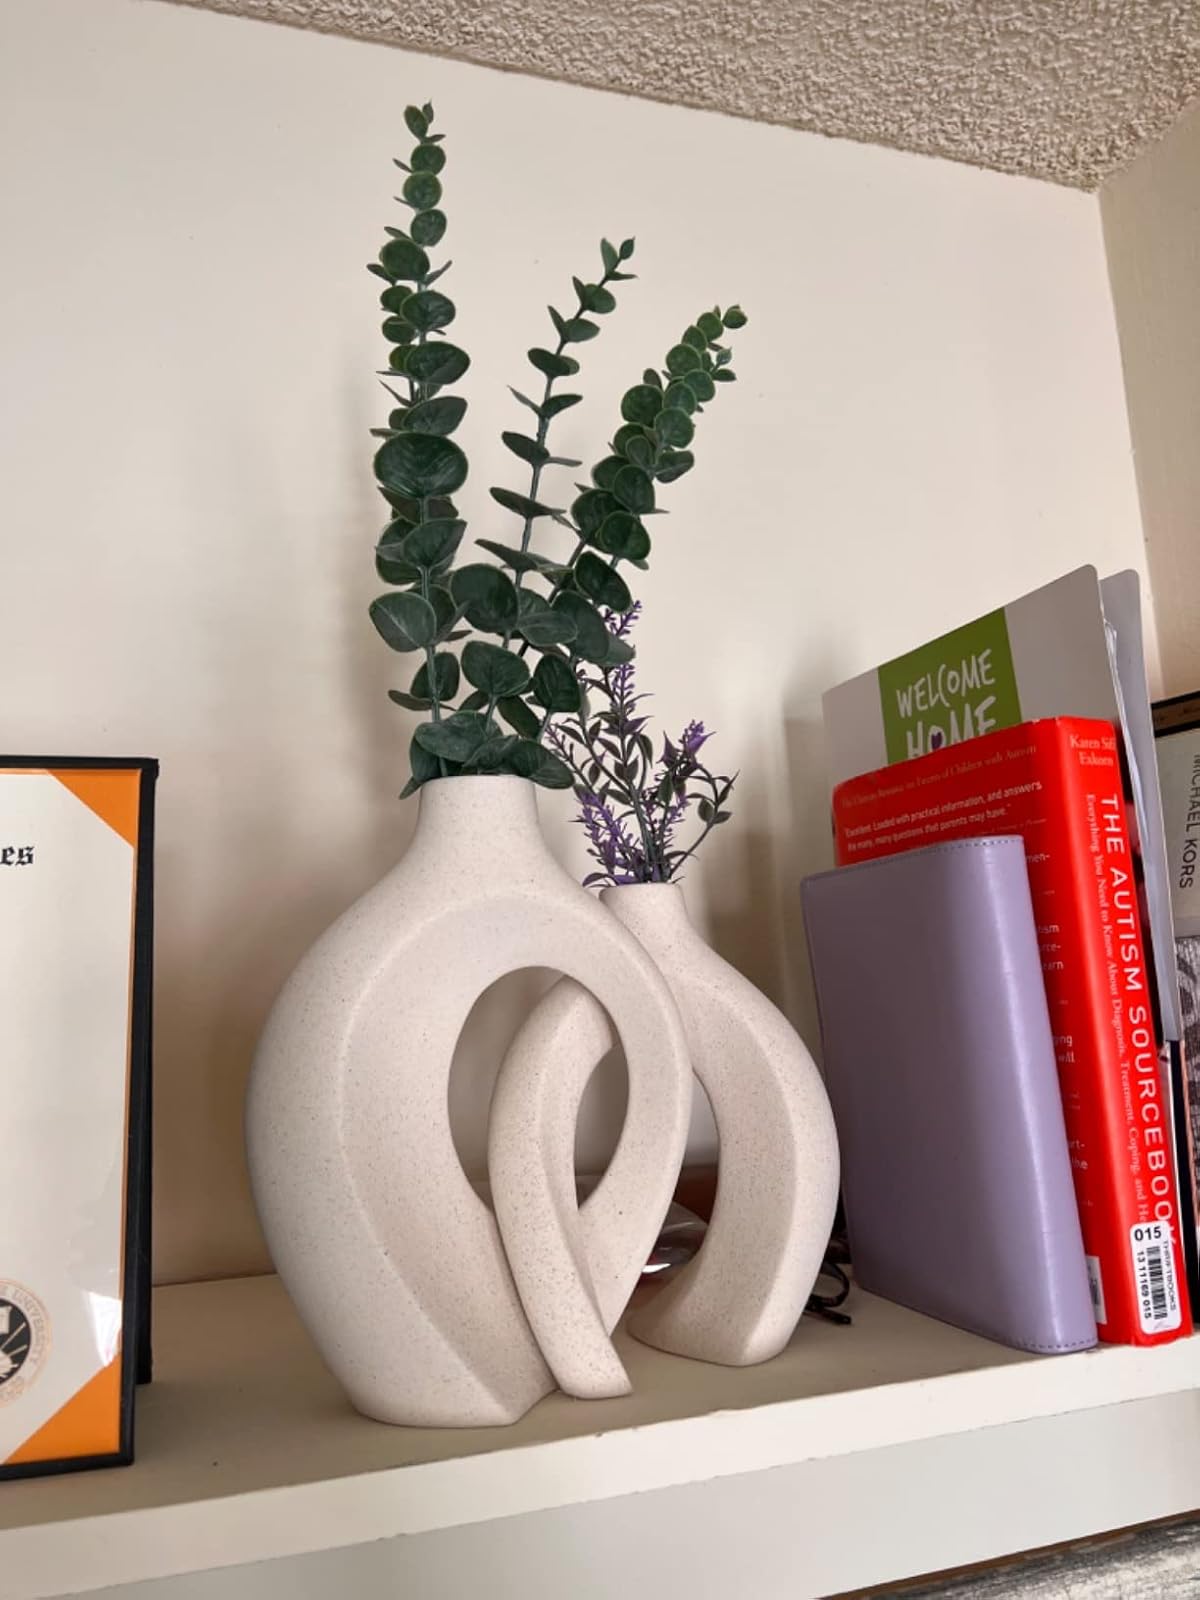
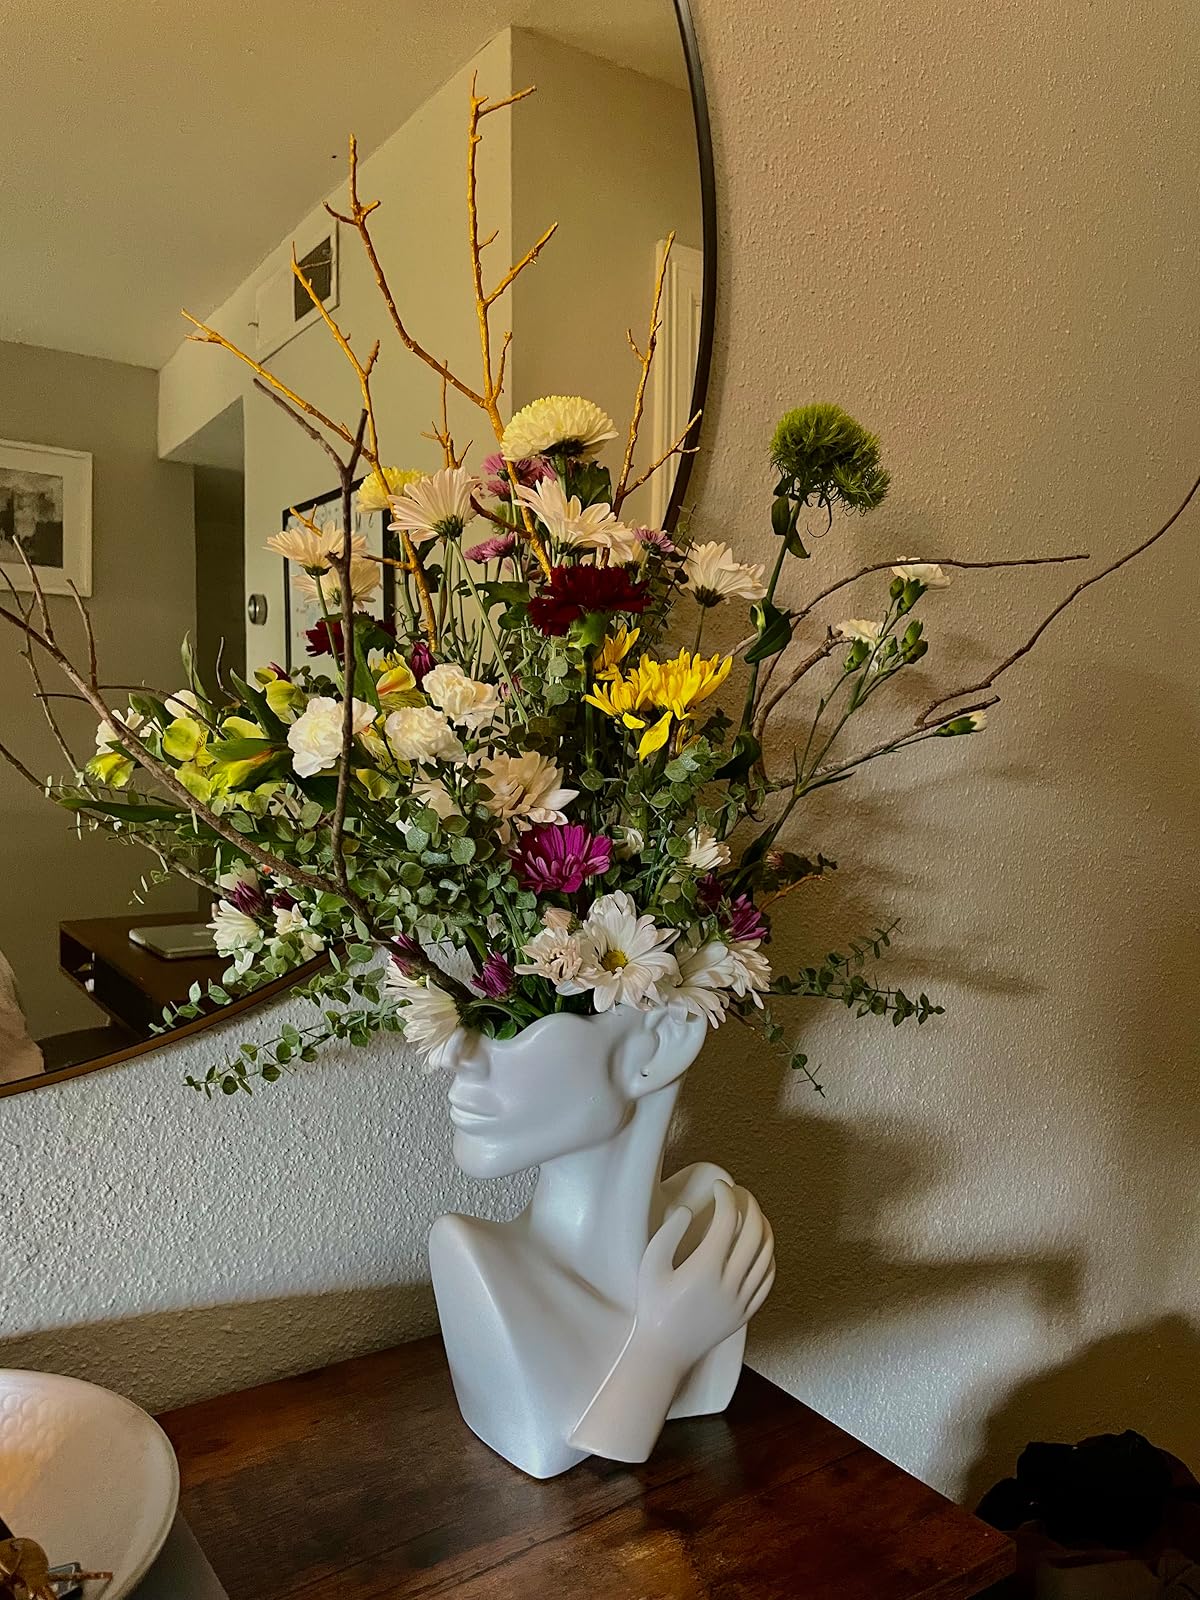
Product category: vase
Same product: no